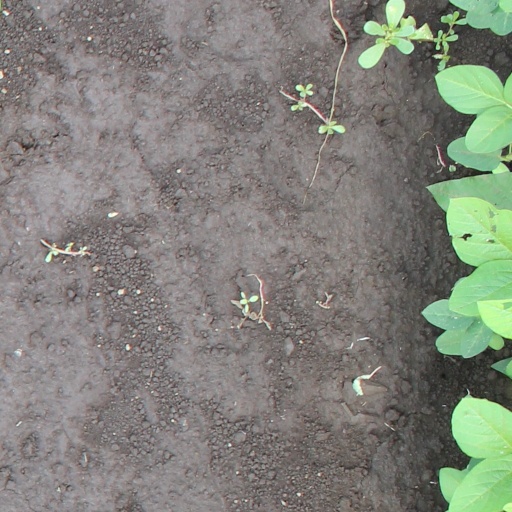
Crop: soybean